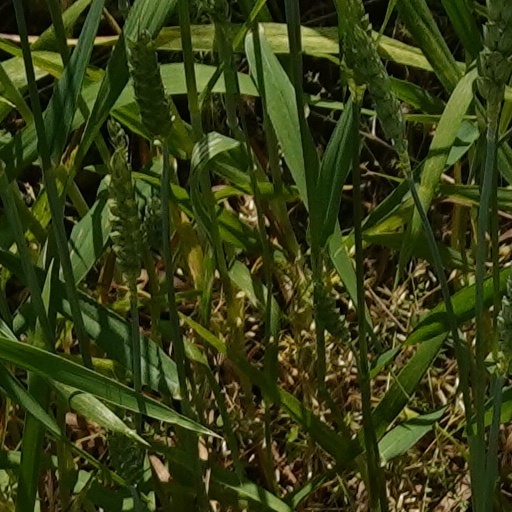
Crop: wheat